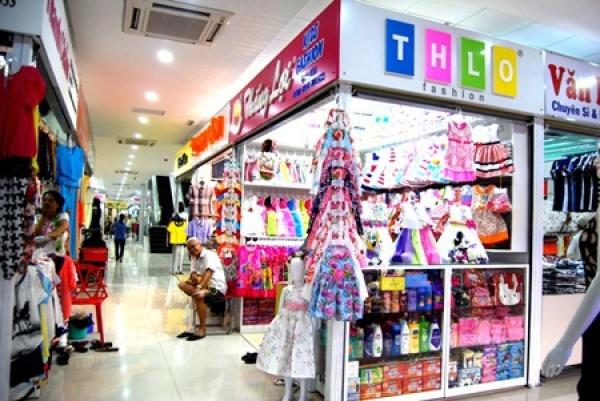
các gian hàng ở đây bán chủ yếu là mặt hàng quần áo